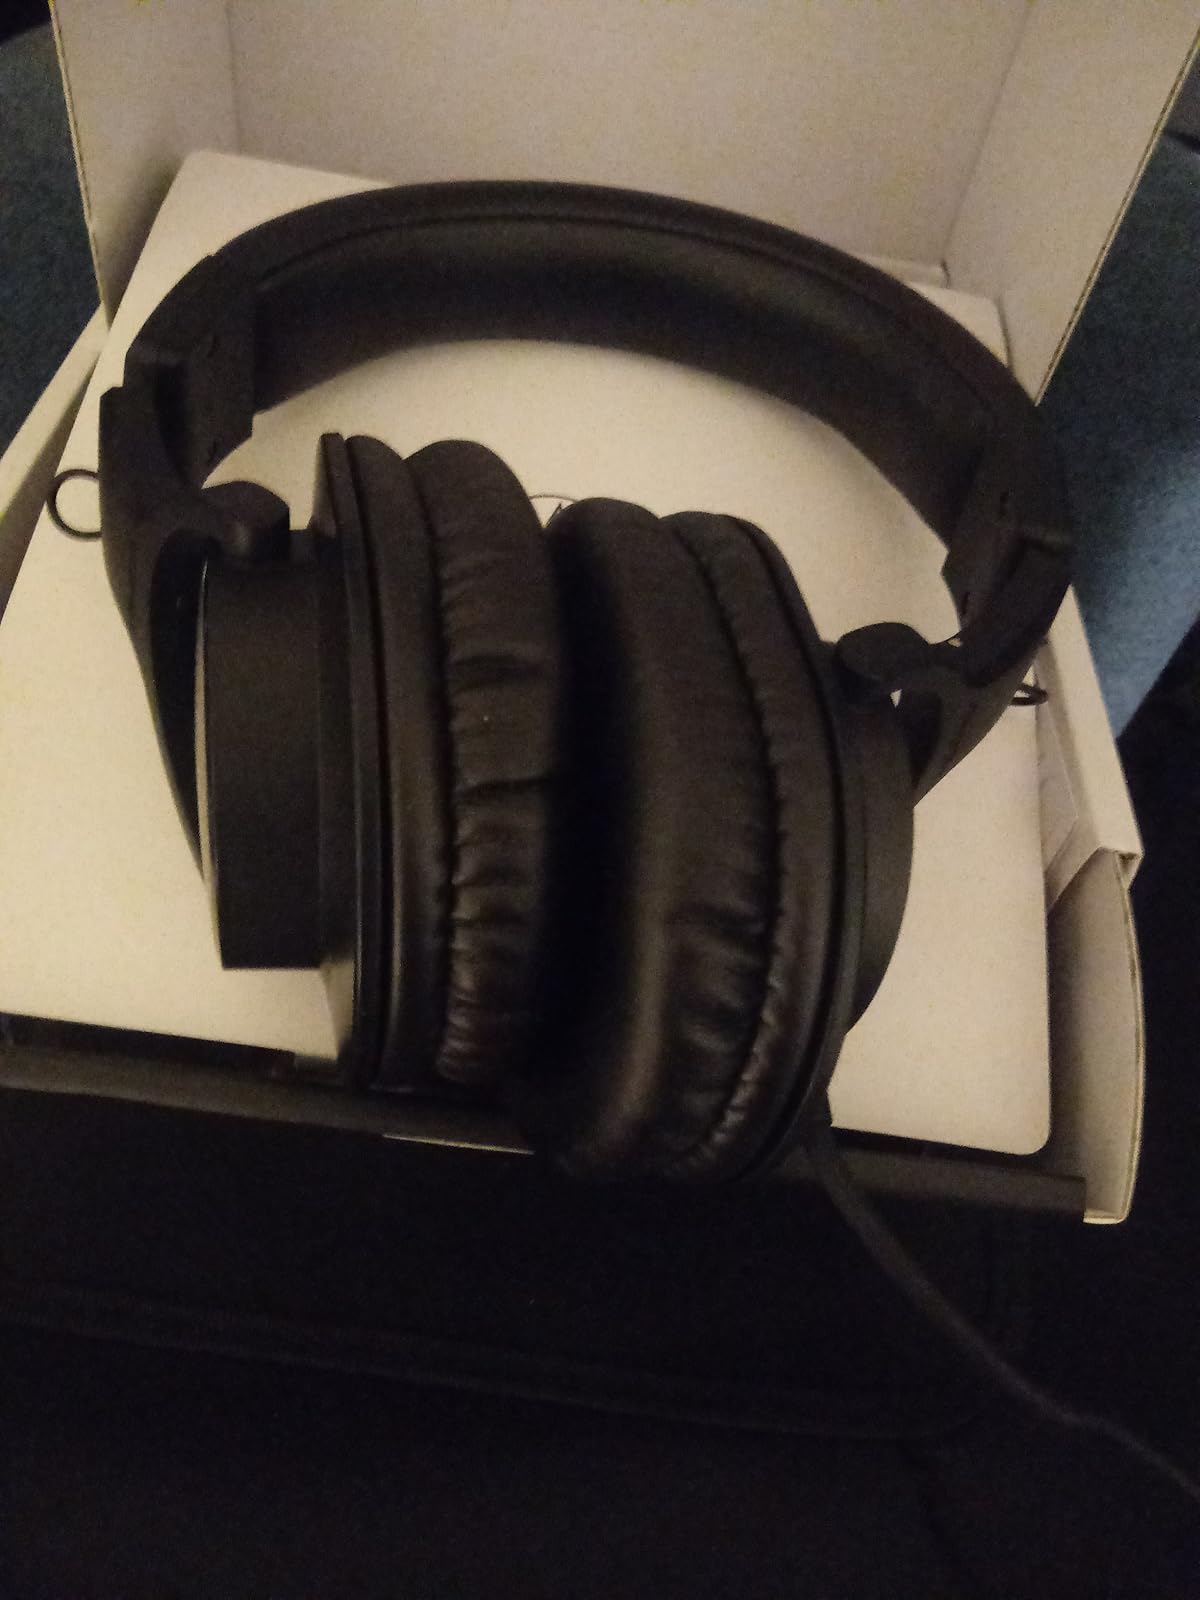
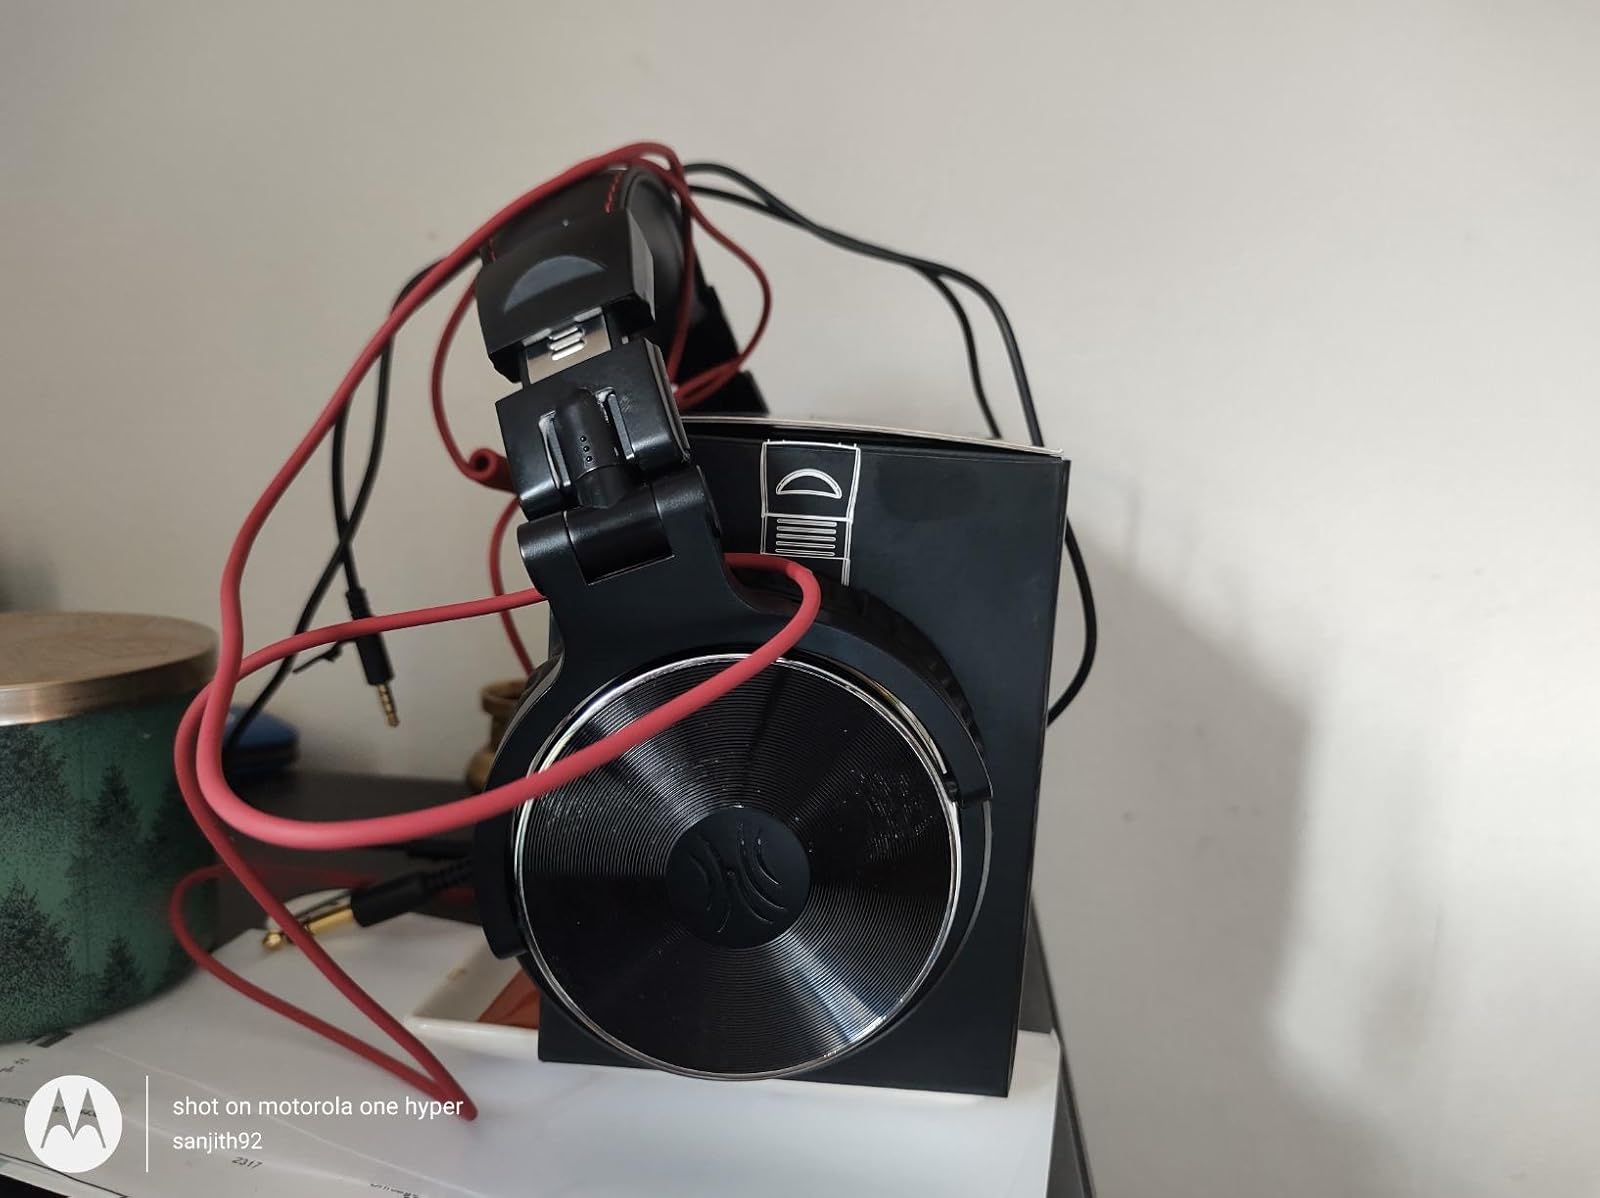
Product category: headphones
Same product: no